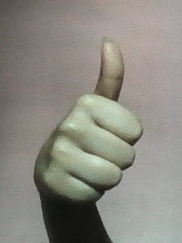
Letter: aleff